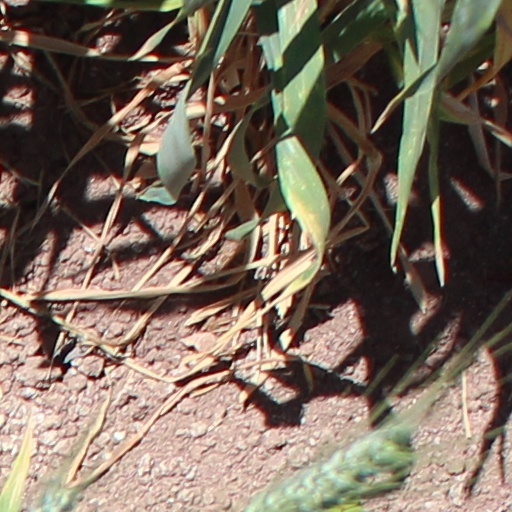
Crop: wheat